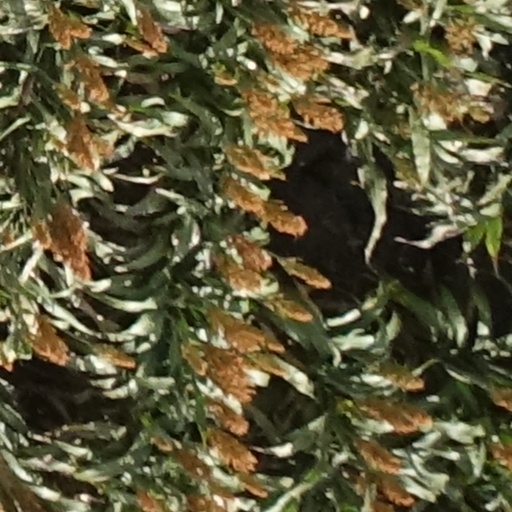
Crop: sorghum